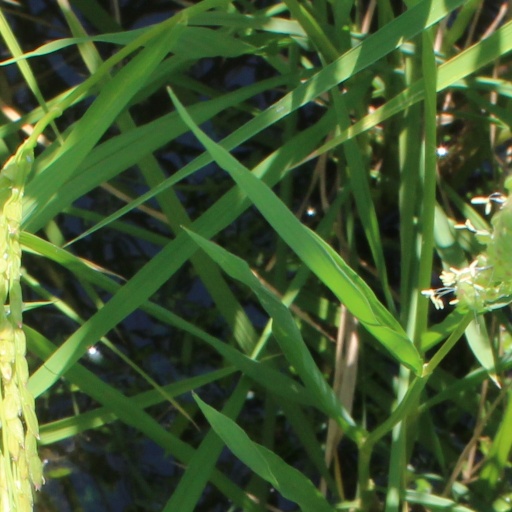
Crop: rice